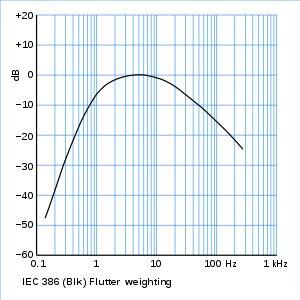
Le pleurage et scintillement est une déformation du son d'origine à la suite d'un enregistrement sur un support comme un disque microsillon, une bande magnétique ou une cassette audio.